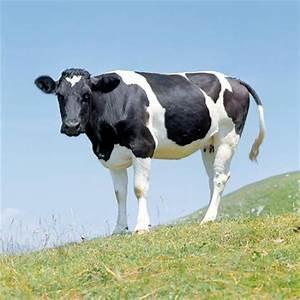
cow